Question: Please indicate a possible affordance area of the baseball bat that can be used for swinging
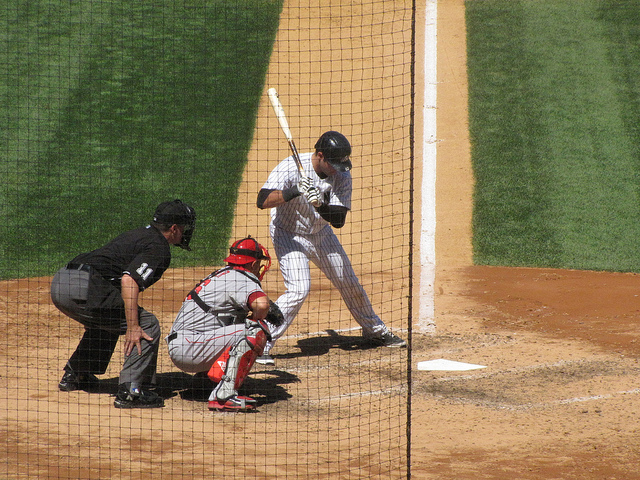
Answer: [292.701, 162.409, 322.325, 211.782]